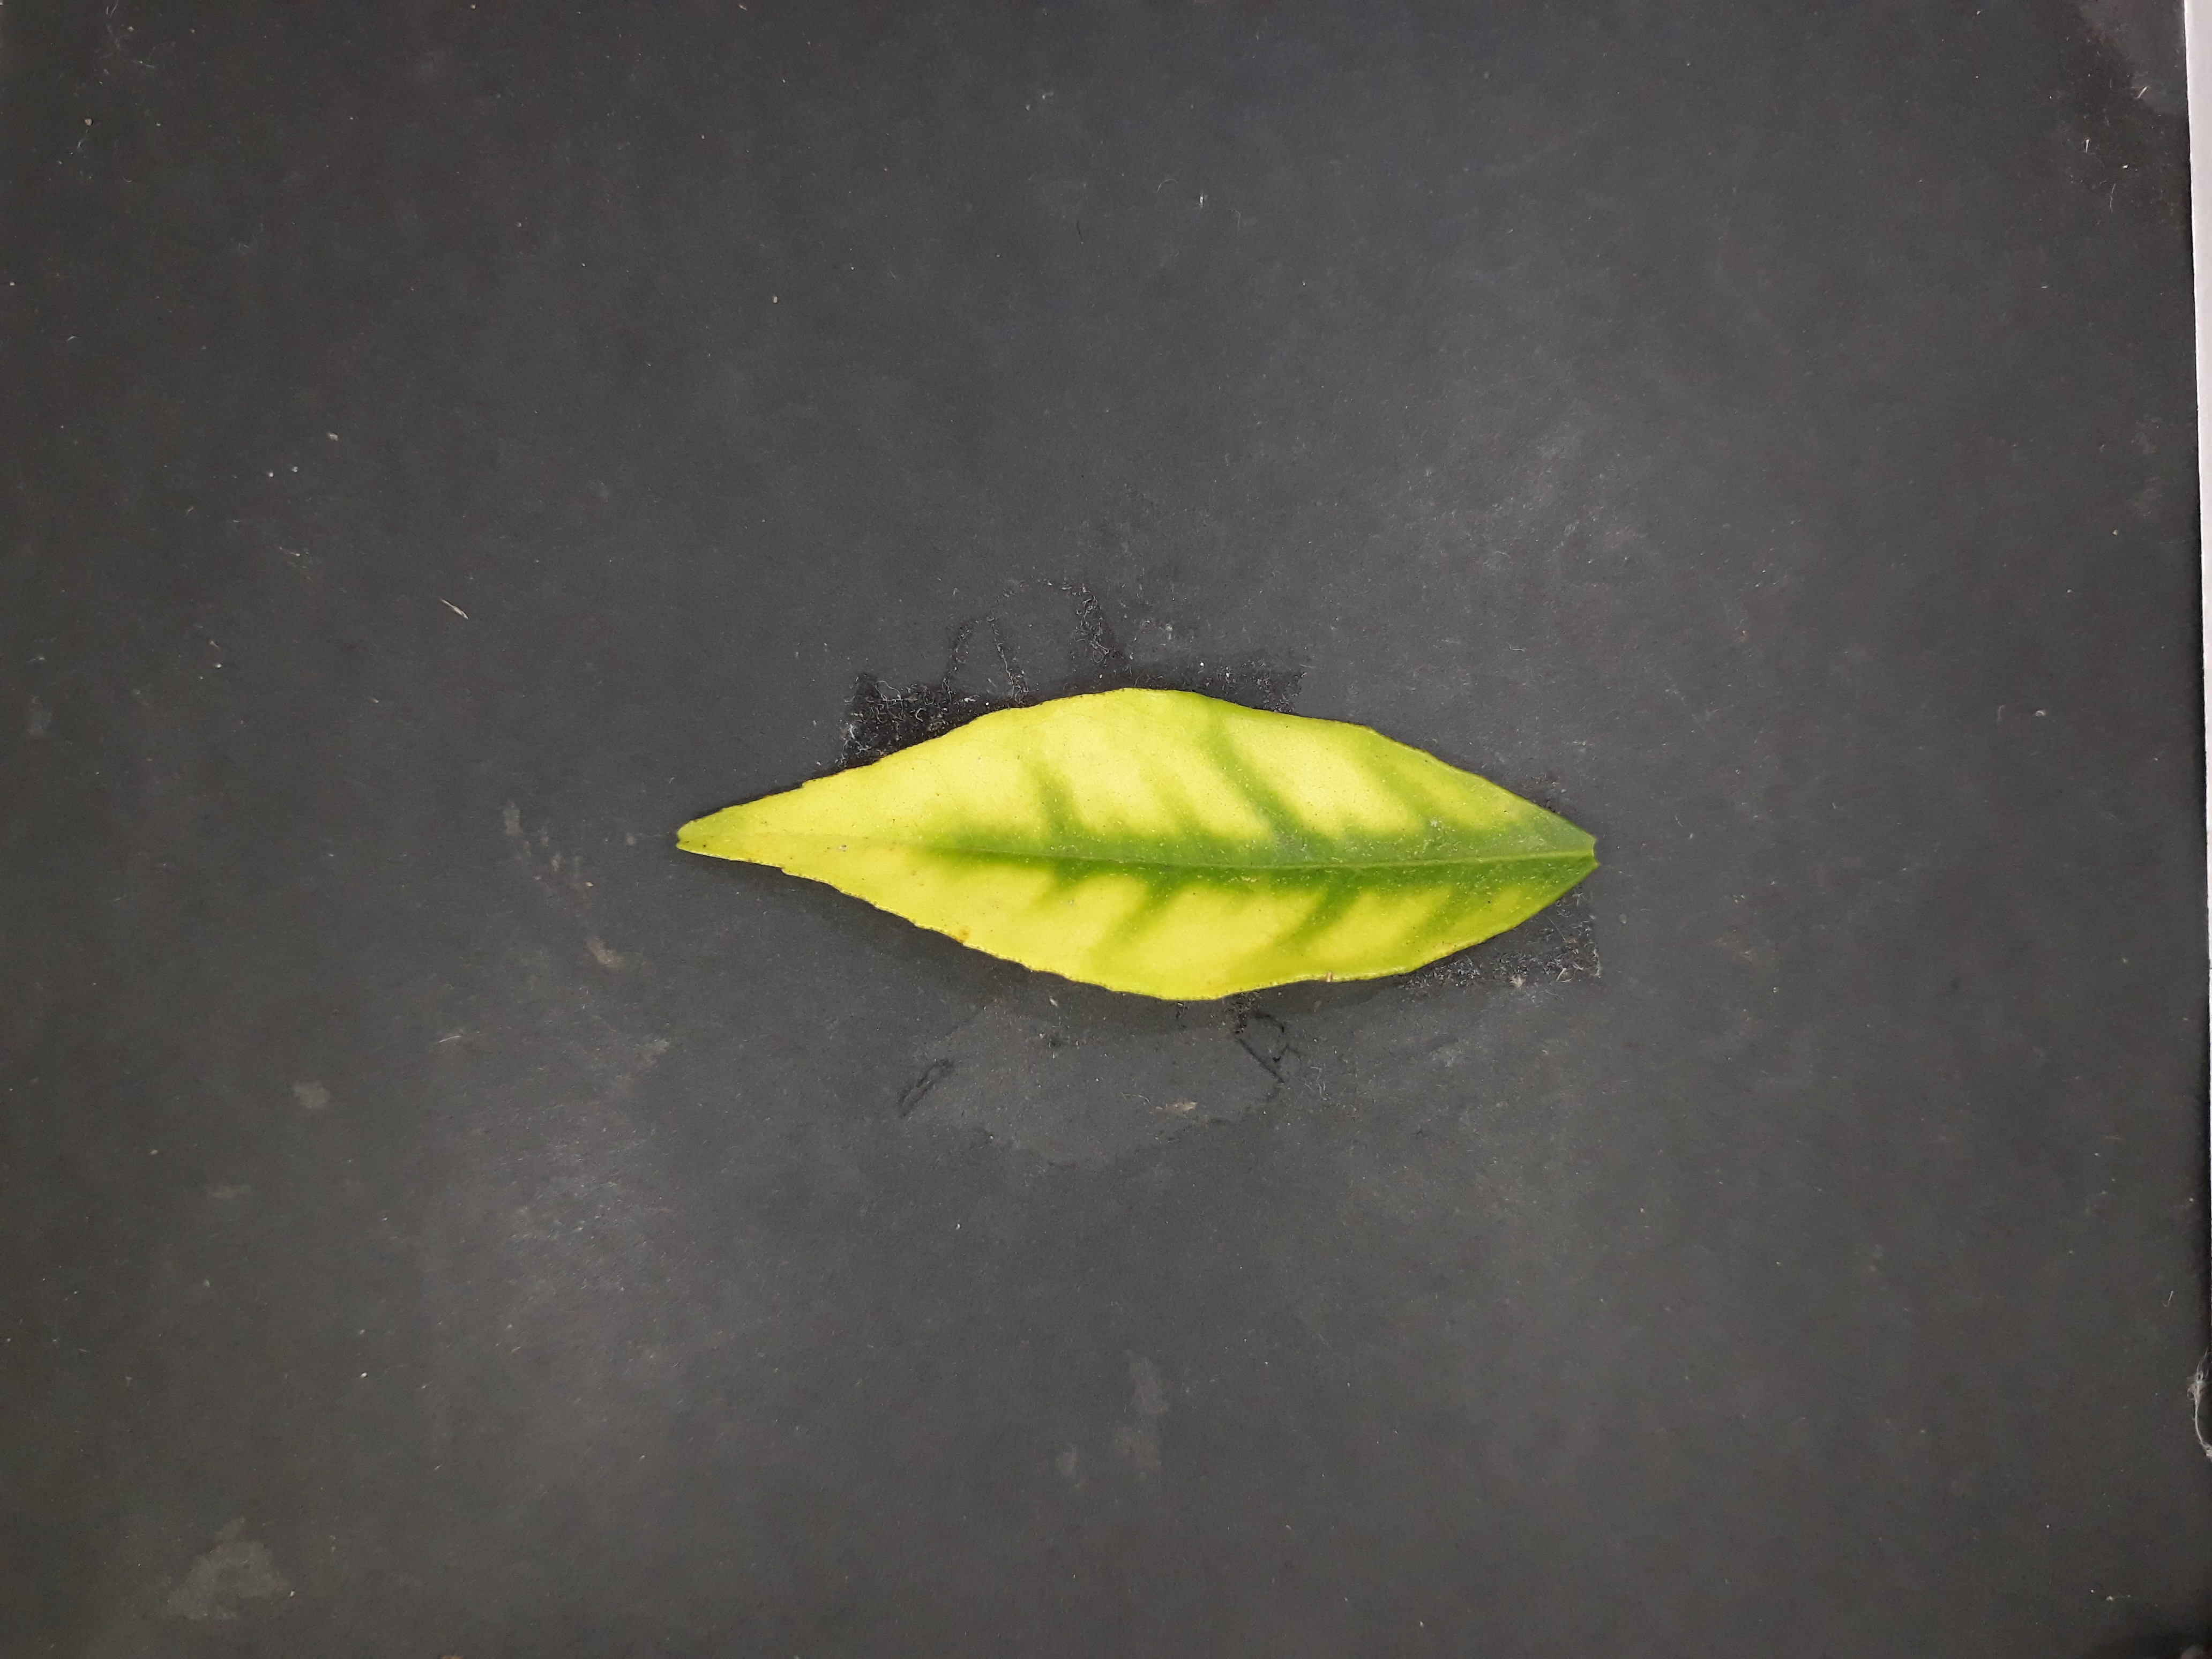
Label: Zinc deficiency (Zn)